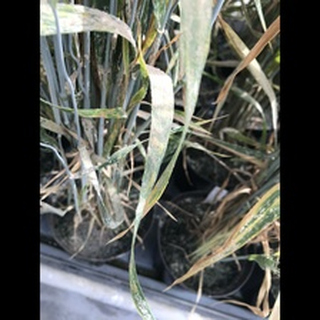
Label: wheat_mildew